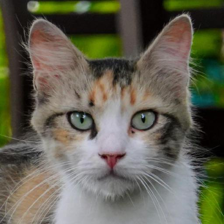
Label: animals